Condom

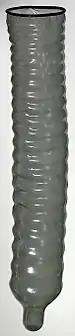
A ribbed condom

Latex has outstanding elastic properties: Its tensile strength exceeds 30 MPa, and latex condoms may be stretched in excess of 800% before breaking. In 1990 the ISO set standards for condom production (ISO 4074, Natural latex rubber condoms), and the EU followed suit with its CEN standard (Directive 93/42/EEC concerning medical devices). Every latex condom is tested for holes with an electric current. If the condom passes, it is rolled and packaged. In addition, a portion of each batch of condoms is subject to water leak and air burst testing.